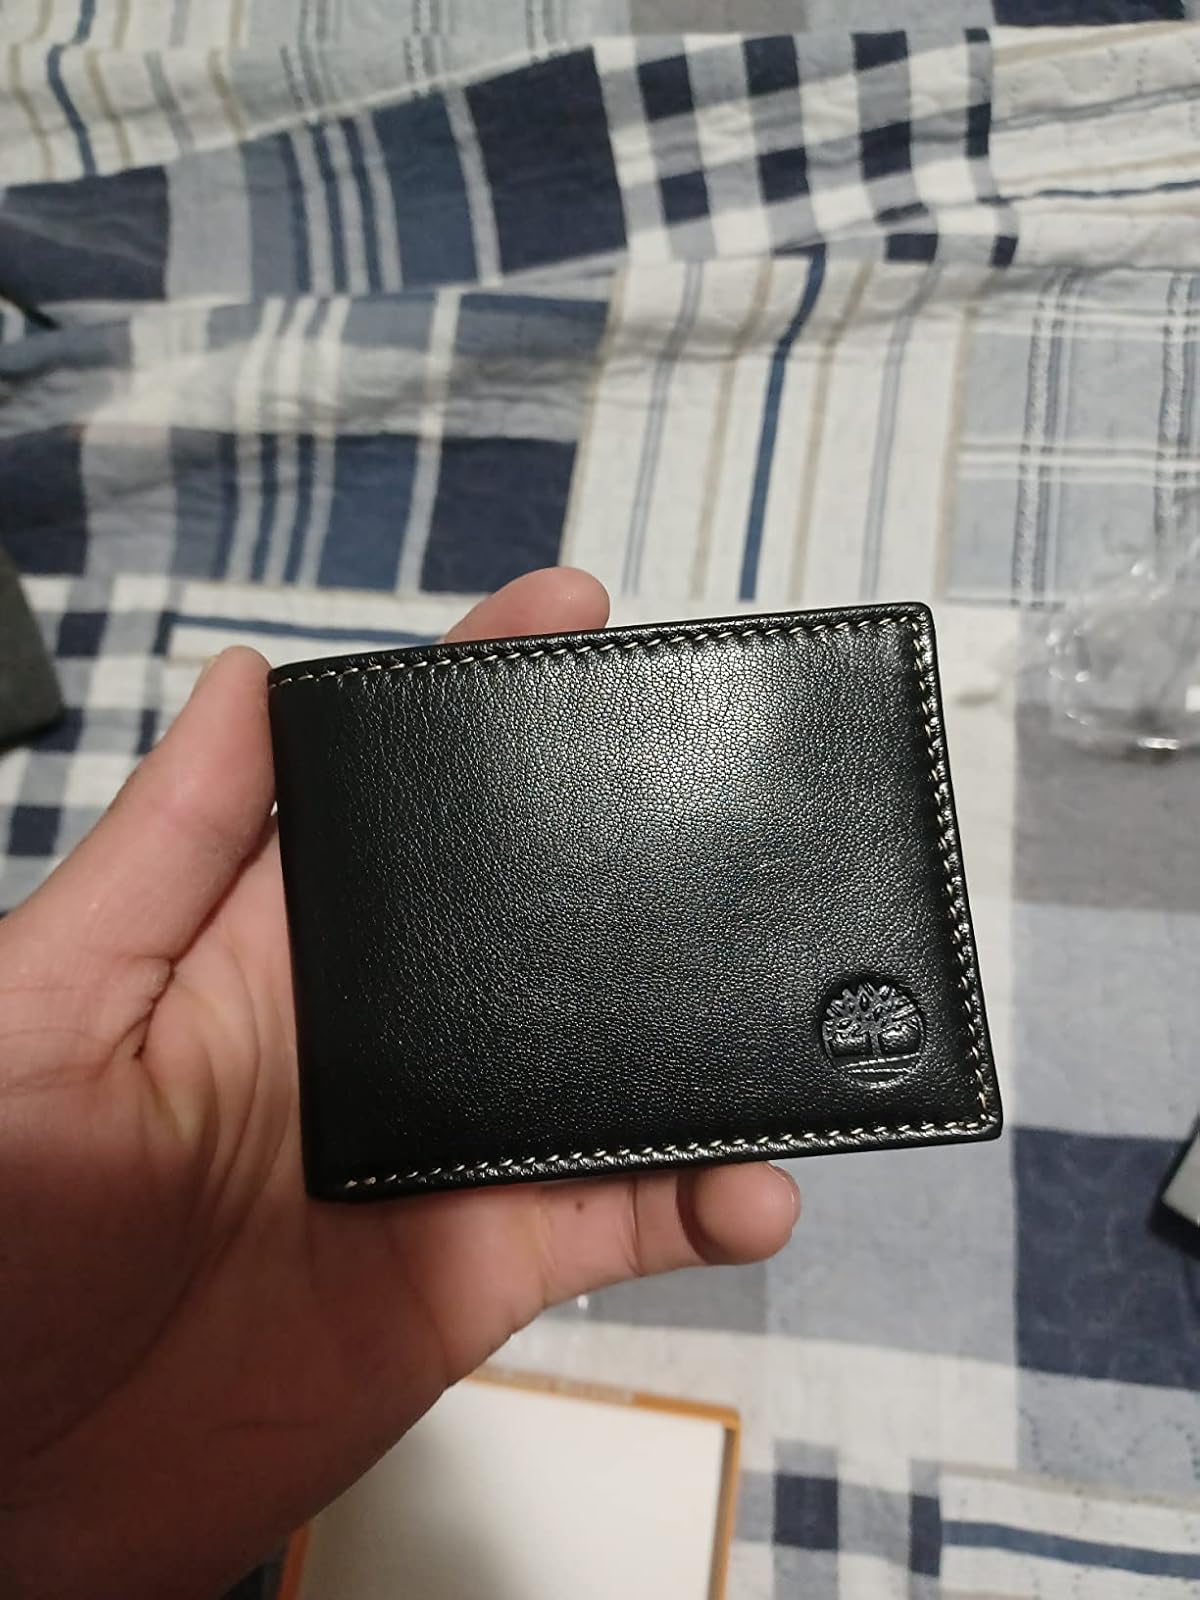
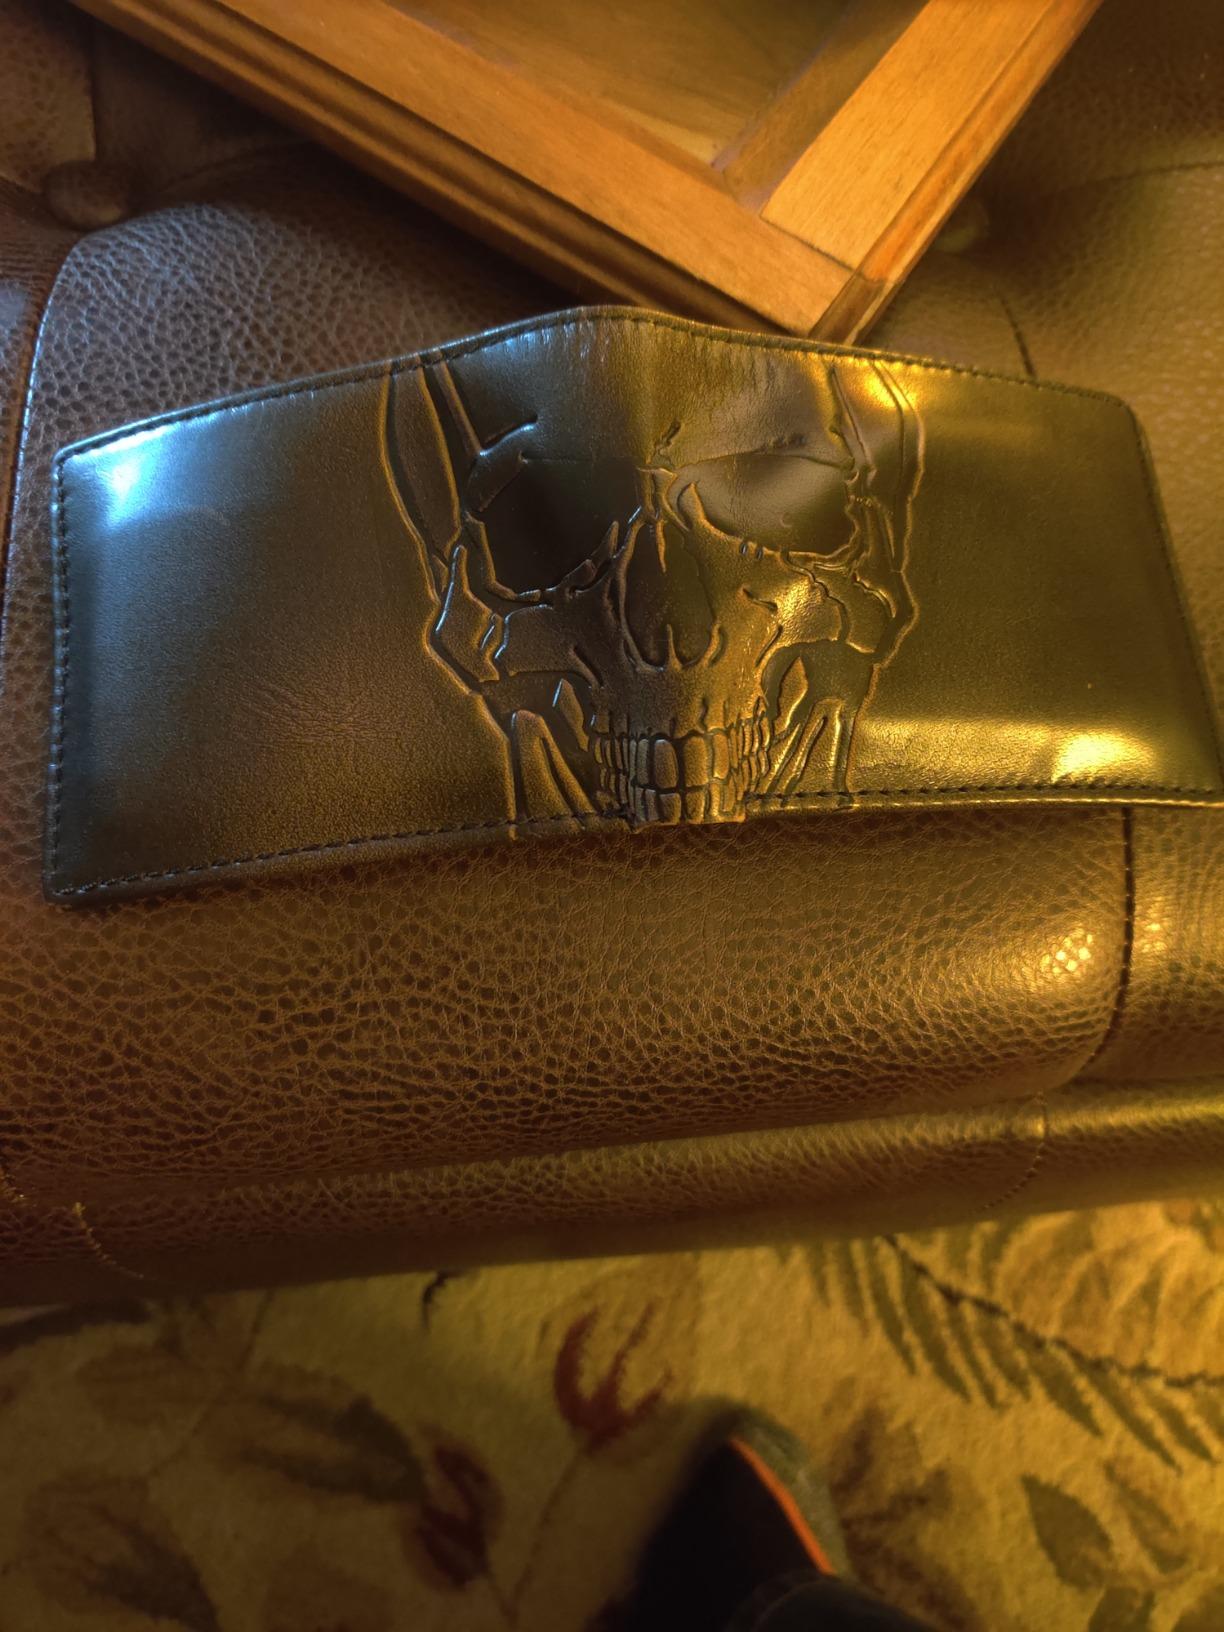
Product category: accessories_wallet
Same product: no